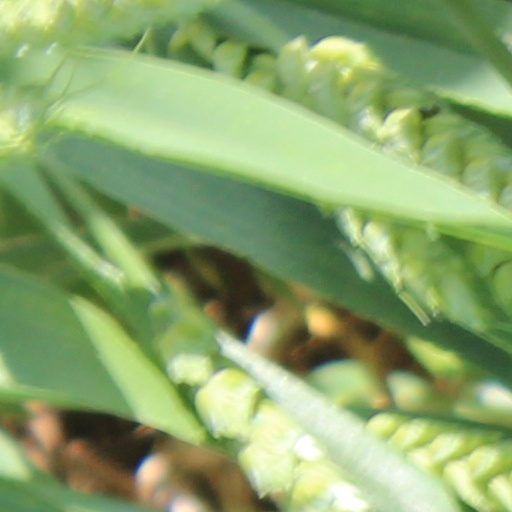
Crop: wheat